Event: Typhoon Ruby
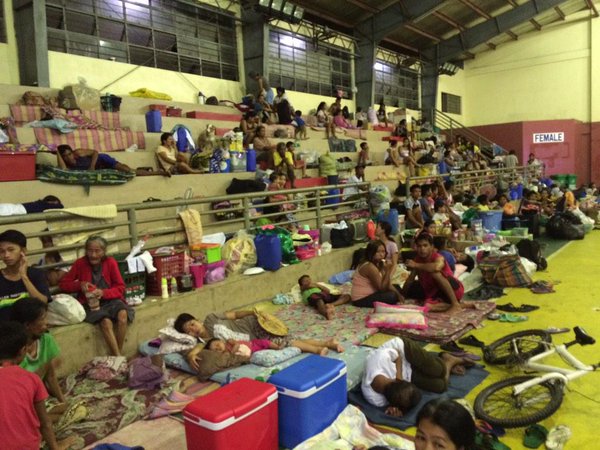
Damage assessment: no_damage